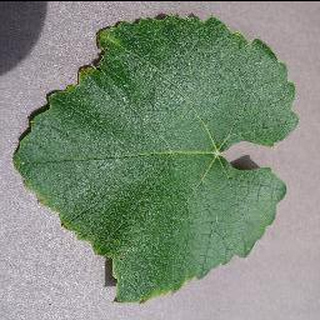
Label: healthy_grape